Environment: lab
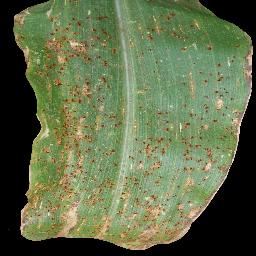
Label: common_rust